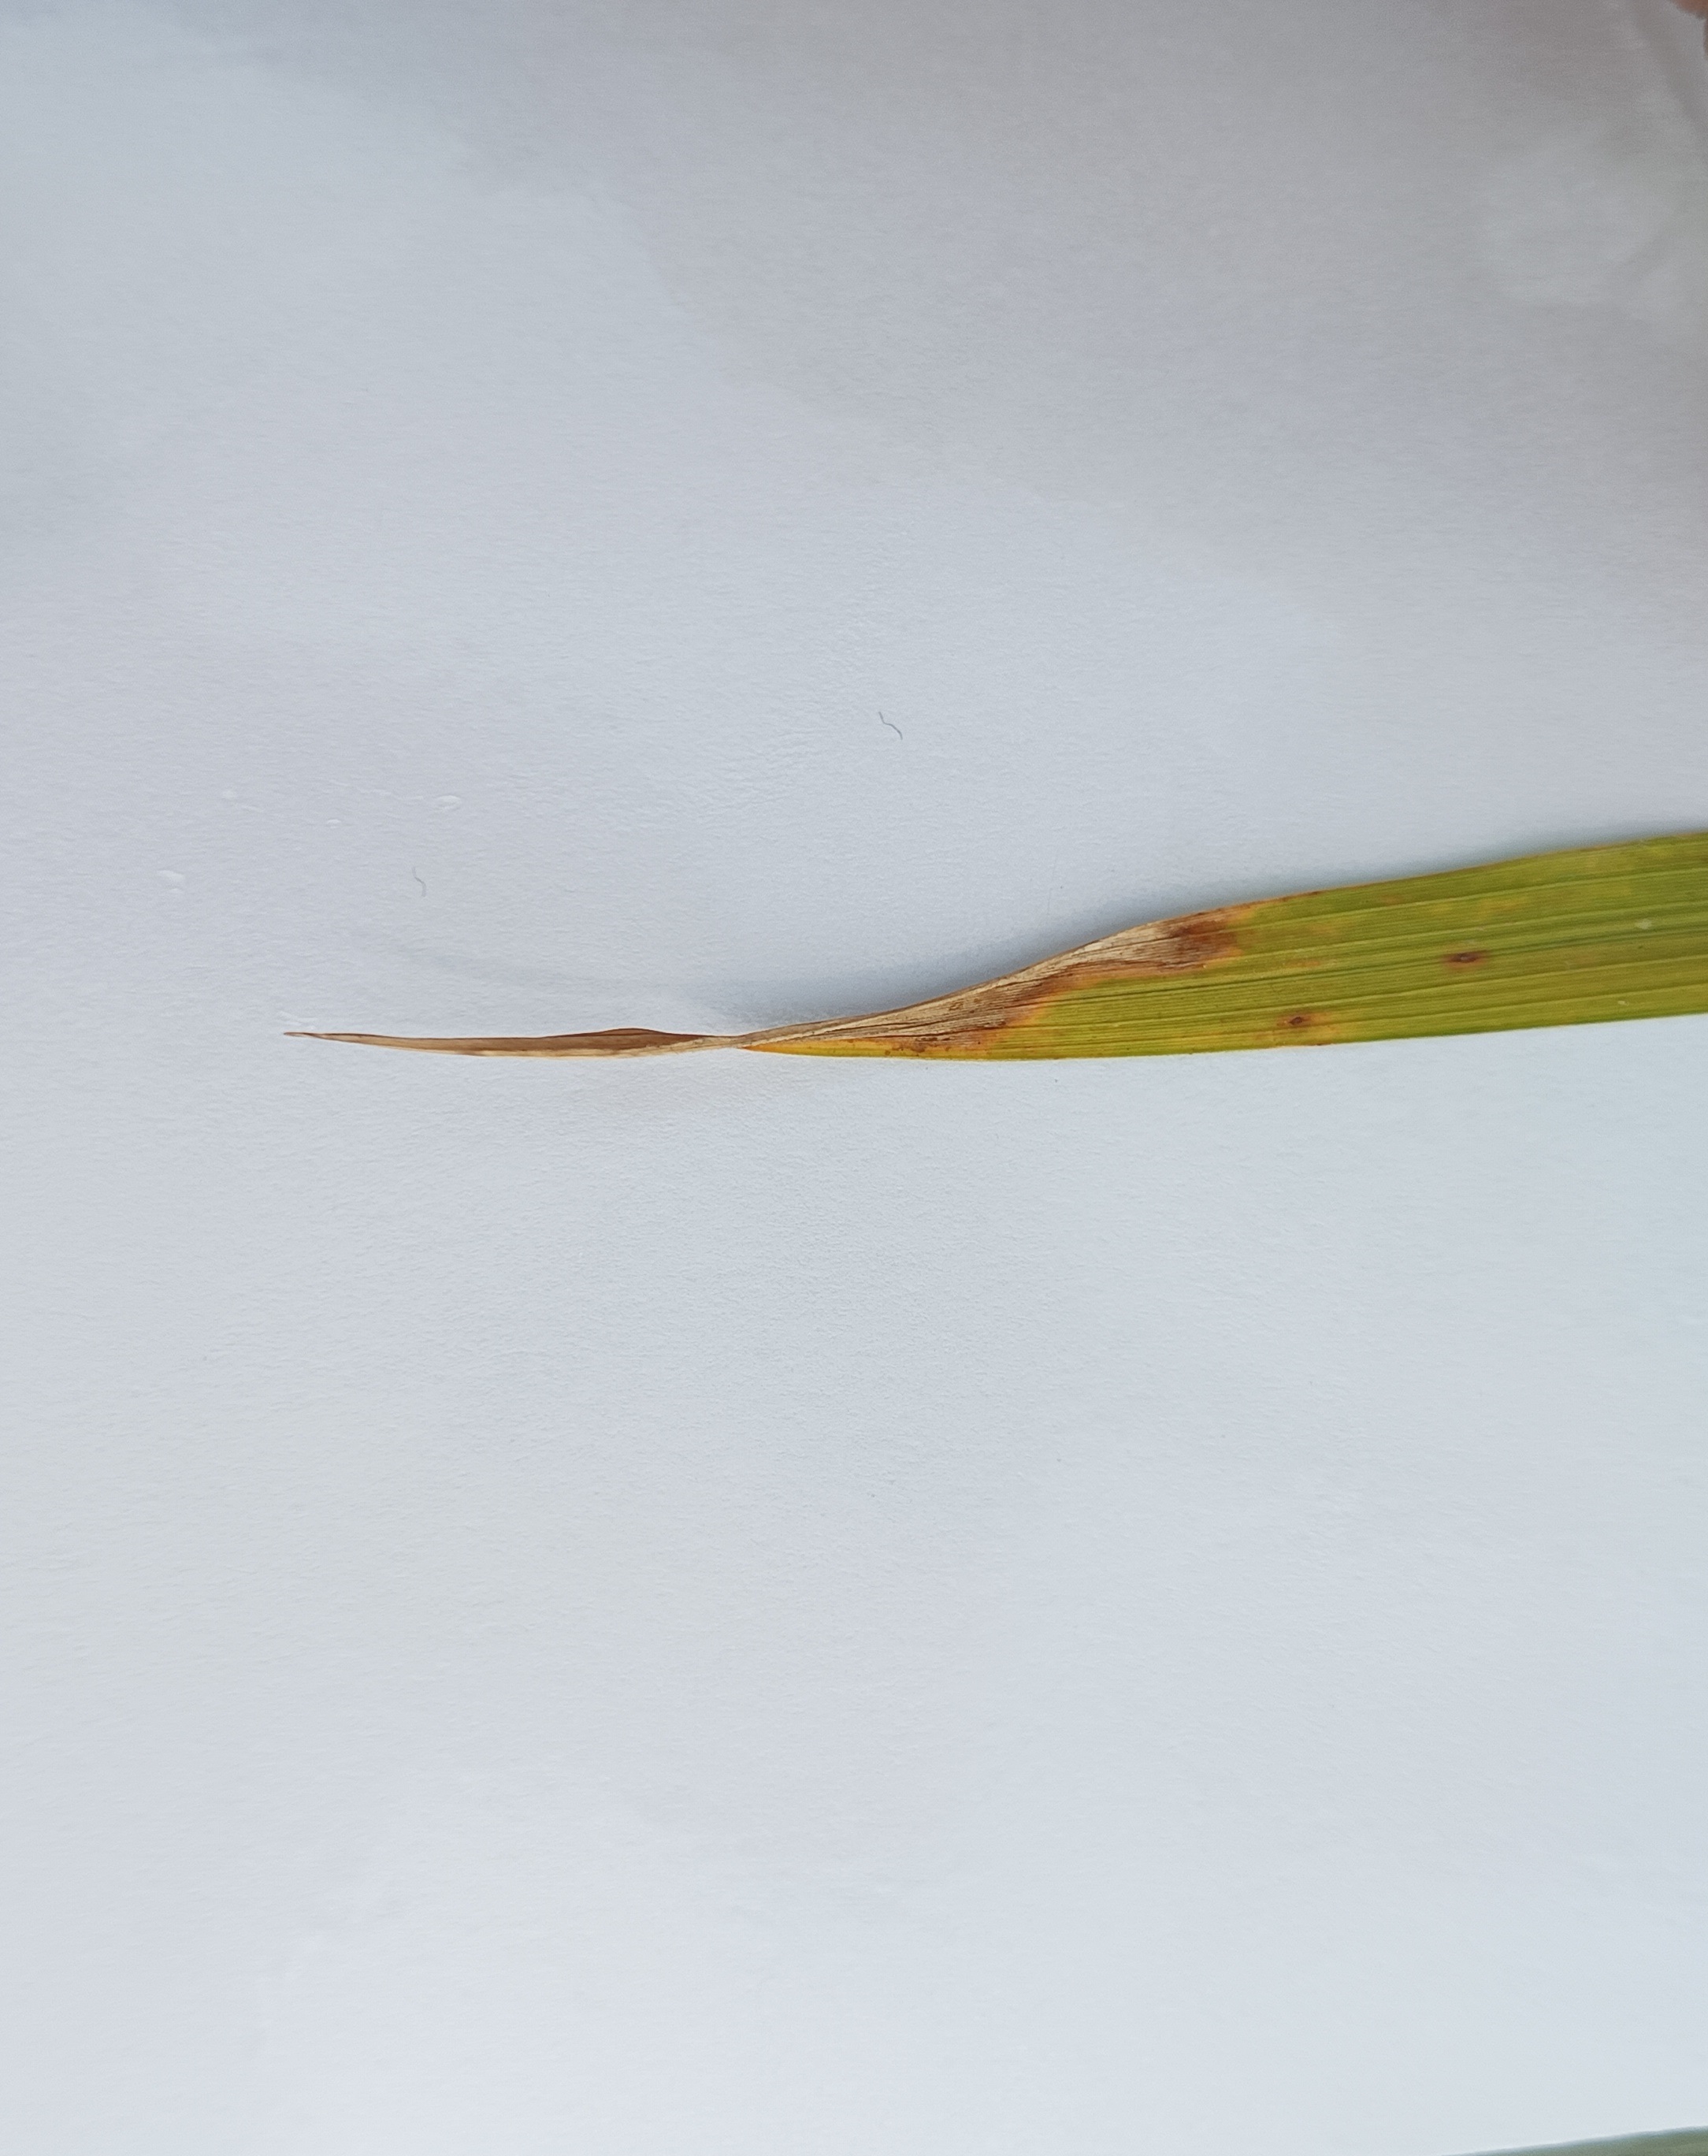
Label: Leaf Scald